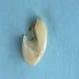
Maize quality: Bad